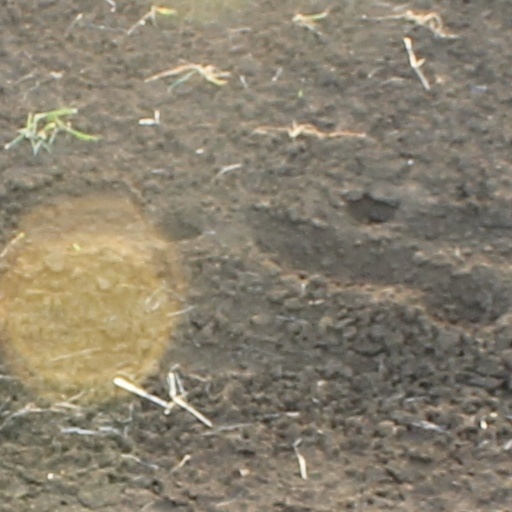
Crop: wheat